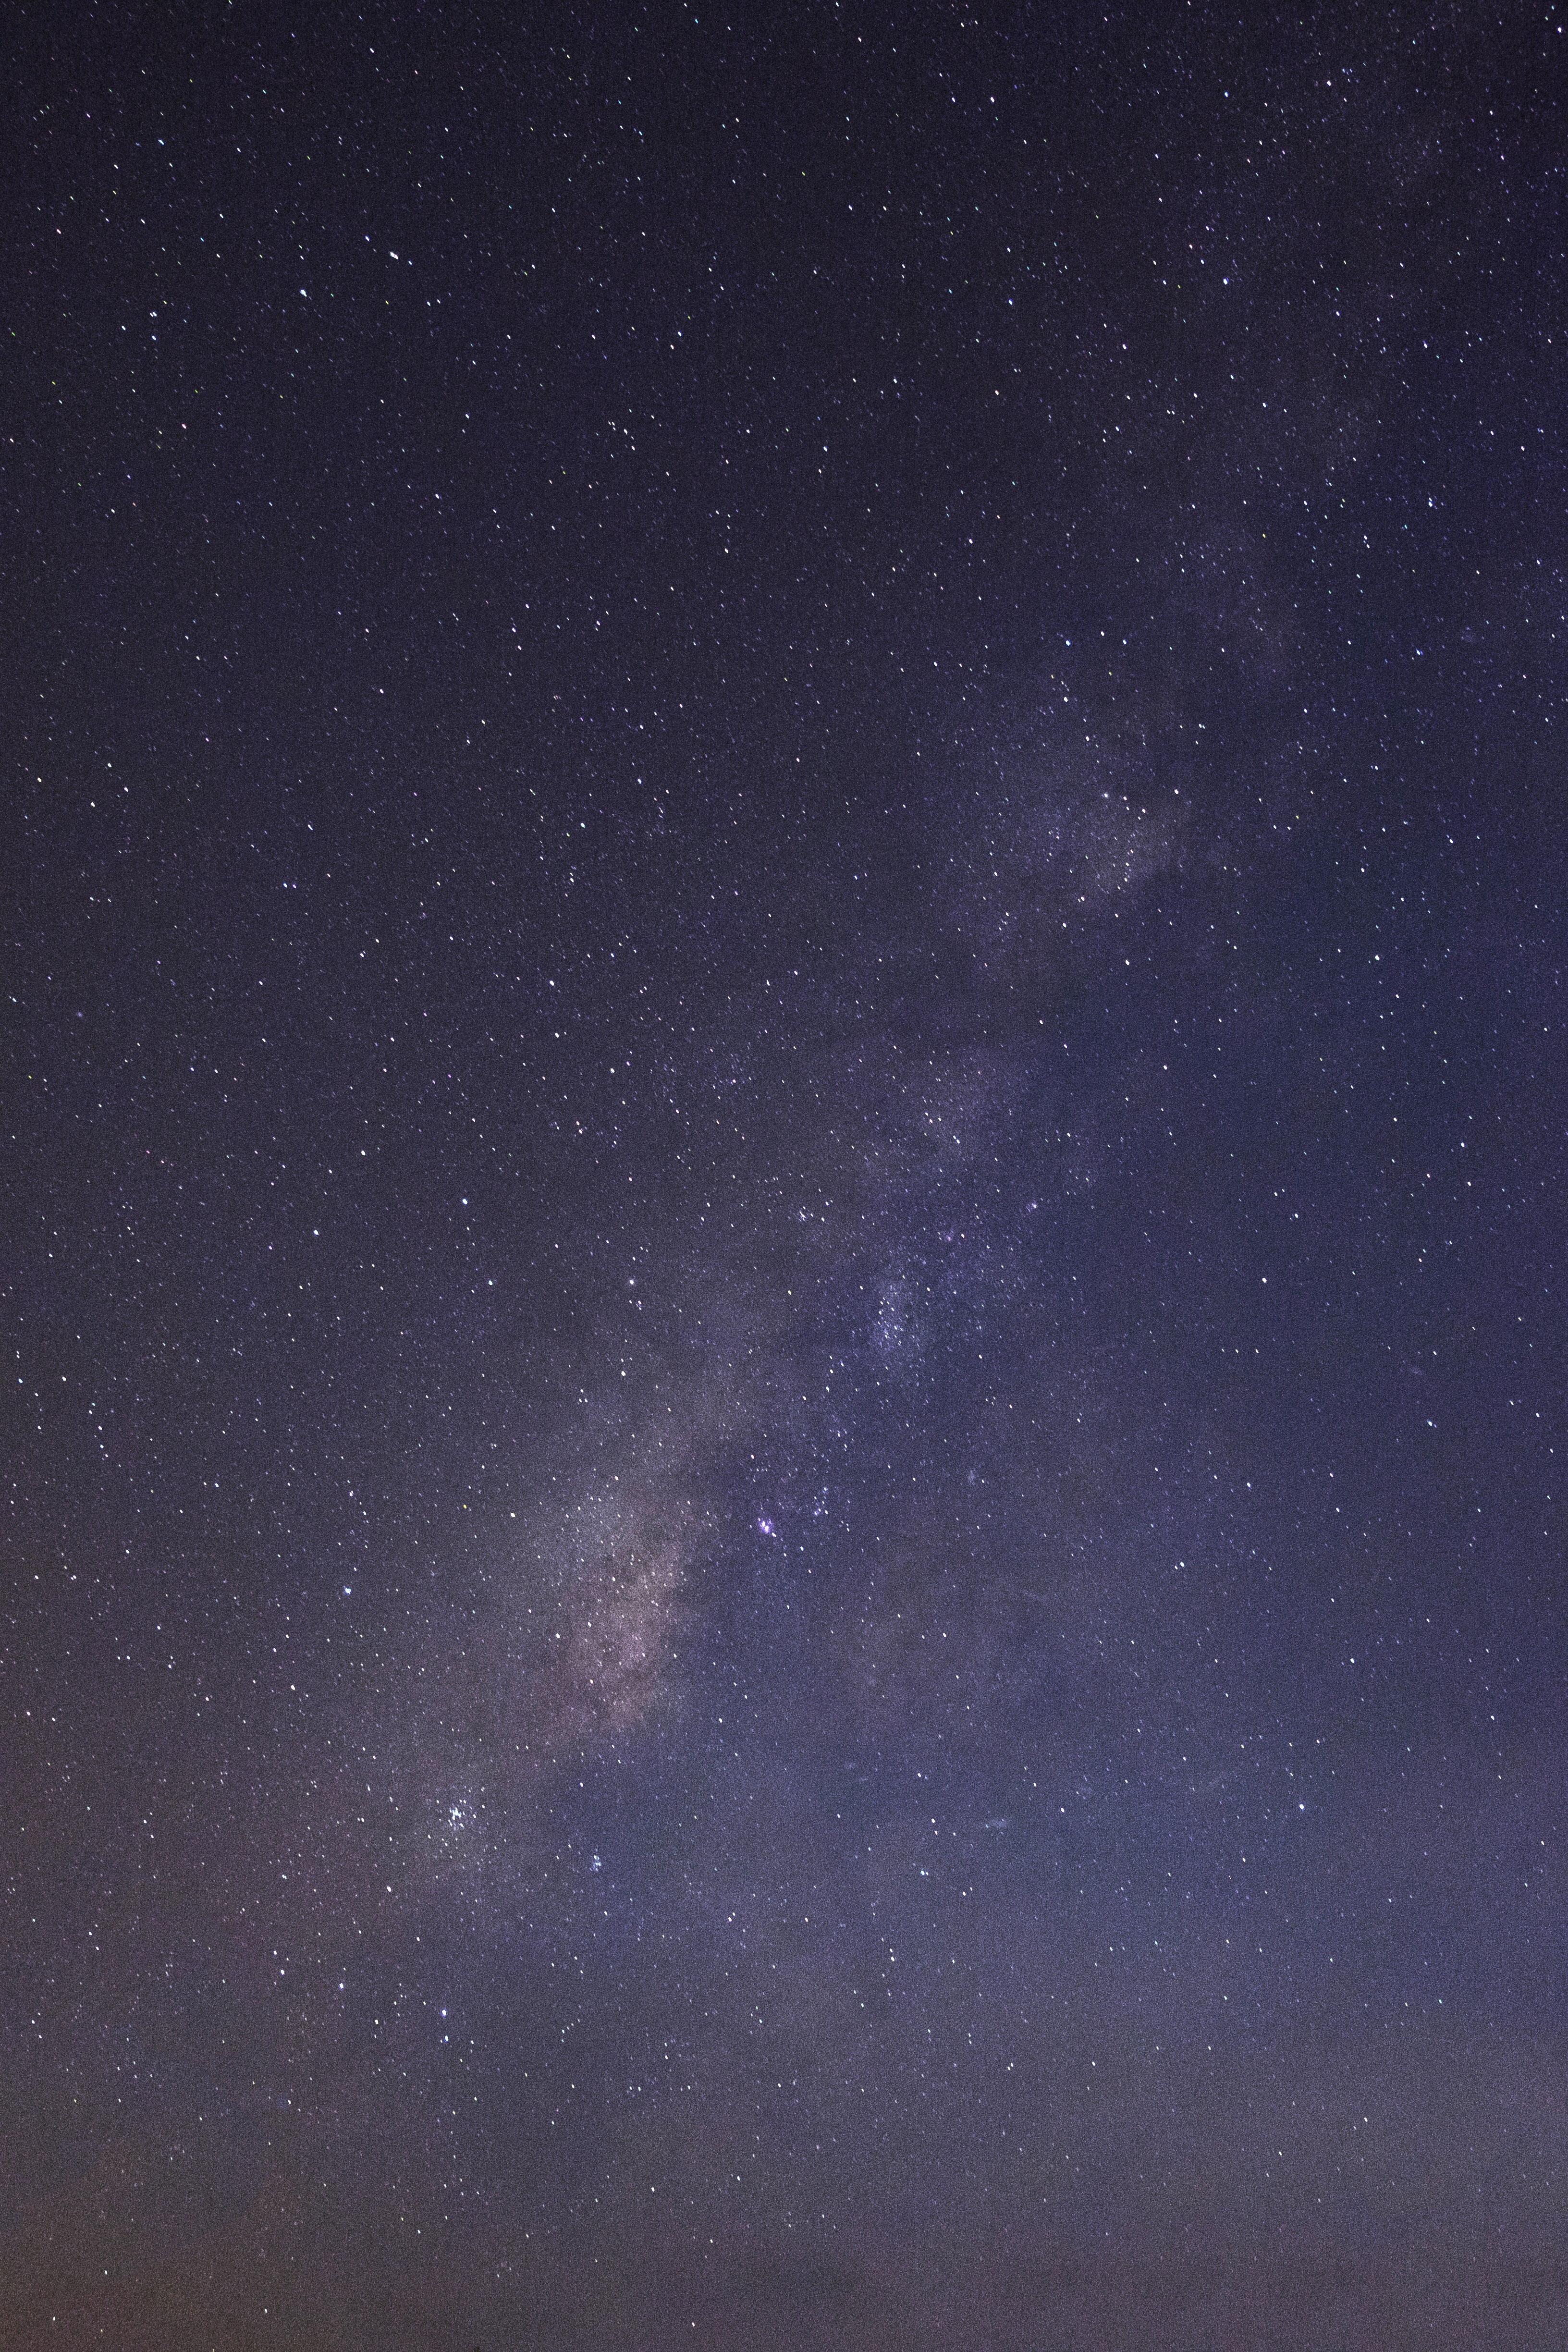
sky, night, star, milky way, cosmos, atmosphere, space, galaxy, night sky, outer space, starry, astronomy, starry sky, starry night, starlight, astronomical object, spiral galaxy